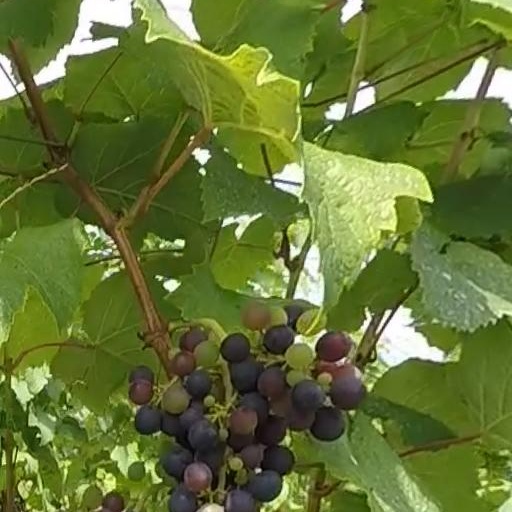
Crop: grape